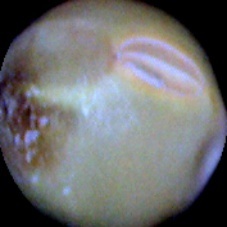
Label: Immature